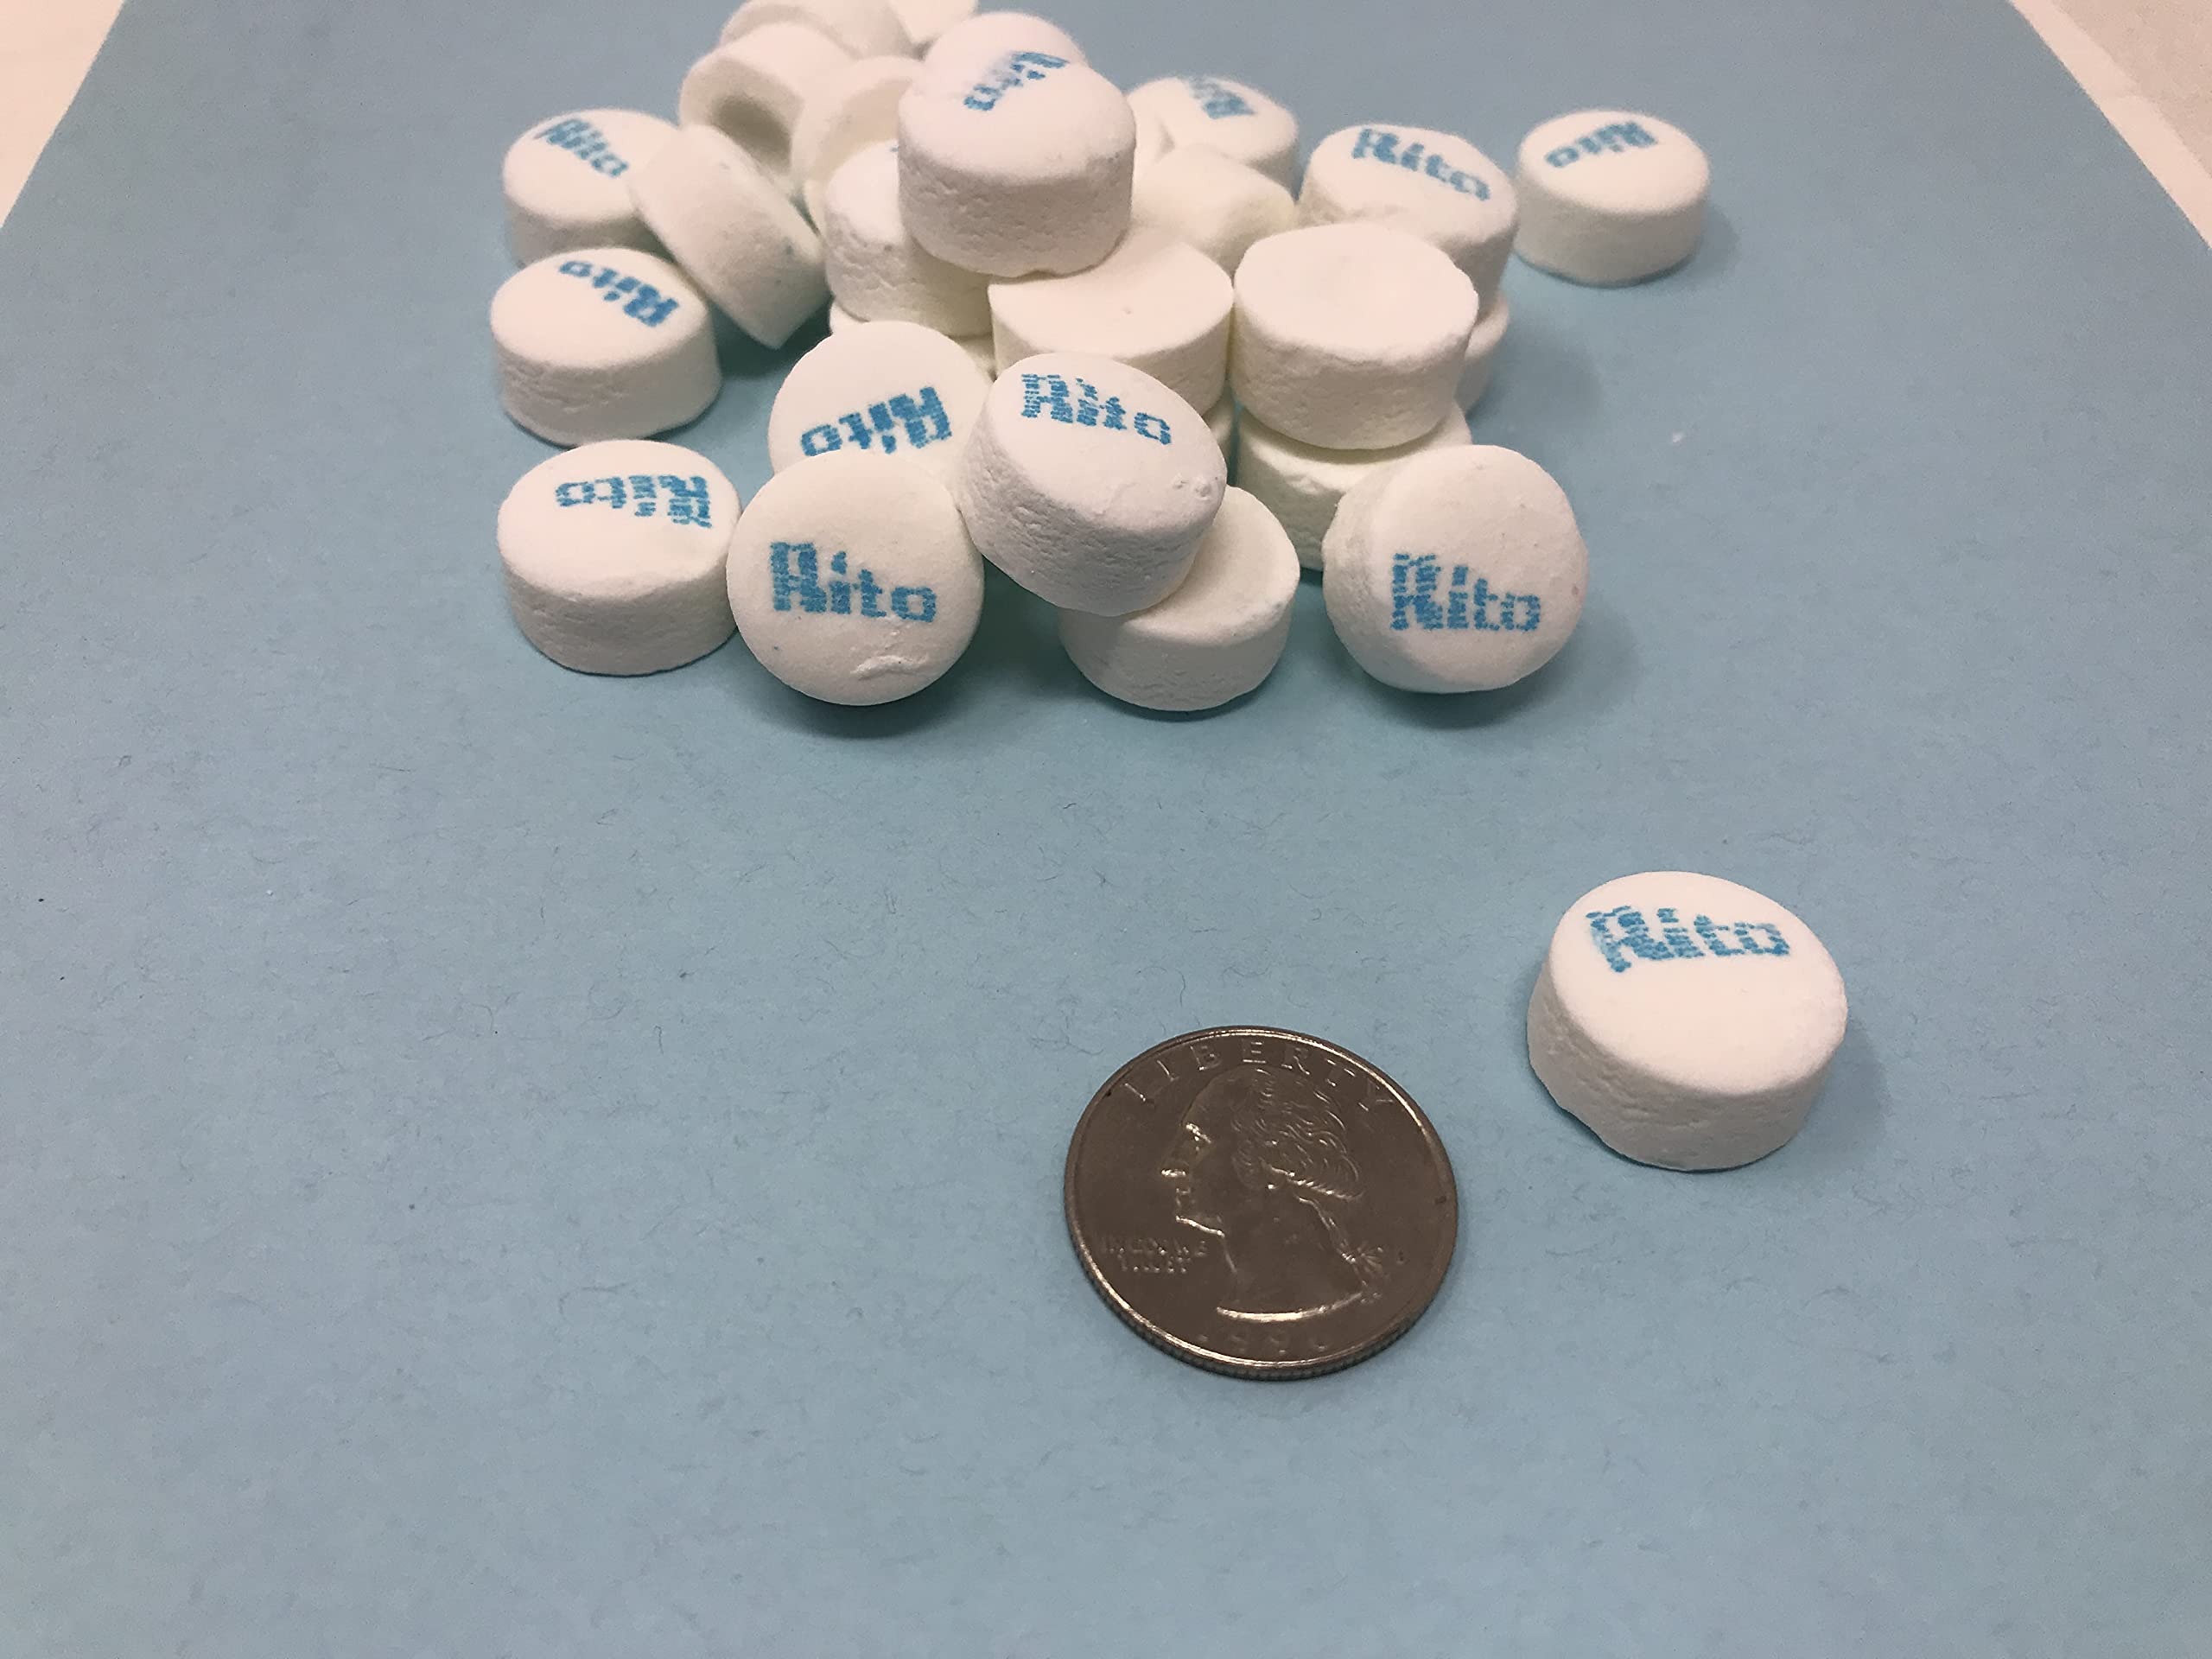
Item Name: White Peppermint Mints Canada Mints 1 pound Peppermint Lozengers
Product Description: Peppermint White Lozengers. An old fashion candy!! A white chalky textured lozenger with an Peppermint flavor. Also known as Cow Pills or Canada Mints. This listing is for a bulk 1 pound bag of Peppermint Lozengers.
Value: 16.0
Unit: Ounce

Price: 19.15